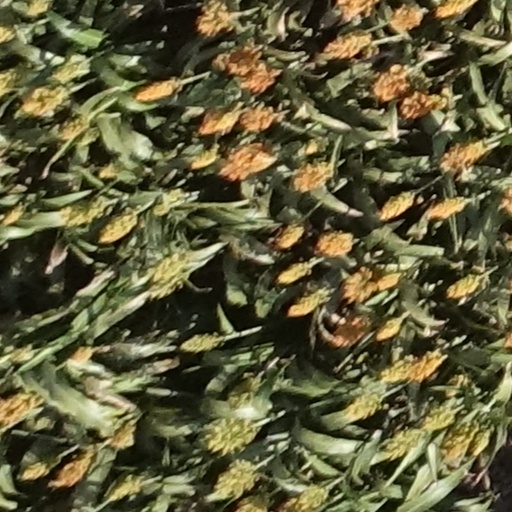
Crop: sorghum